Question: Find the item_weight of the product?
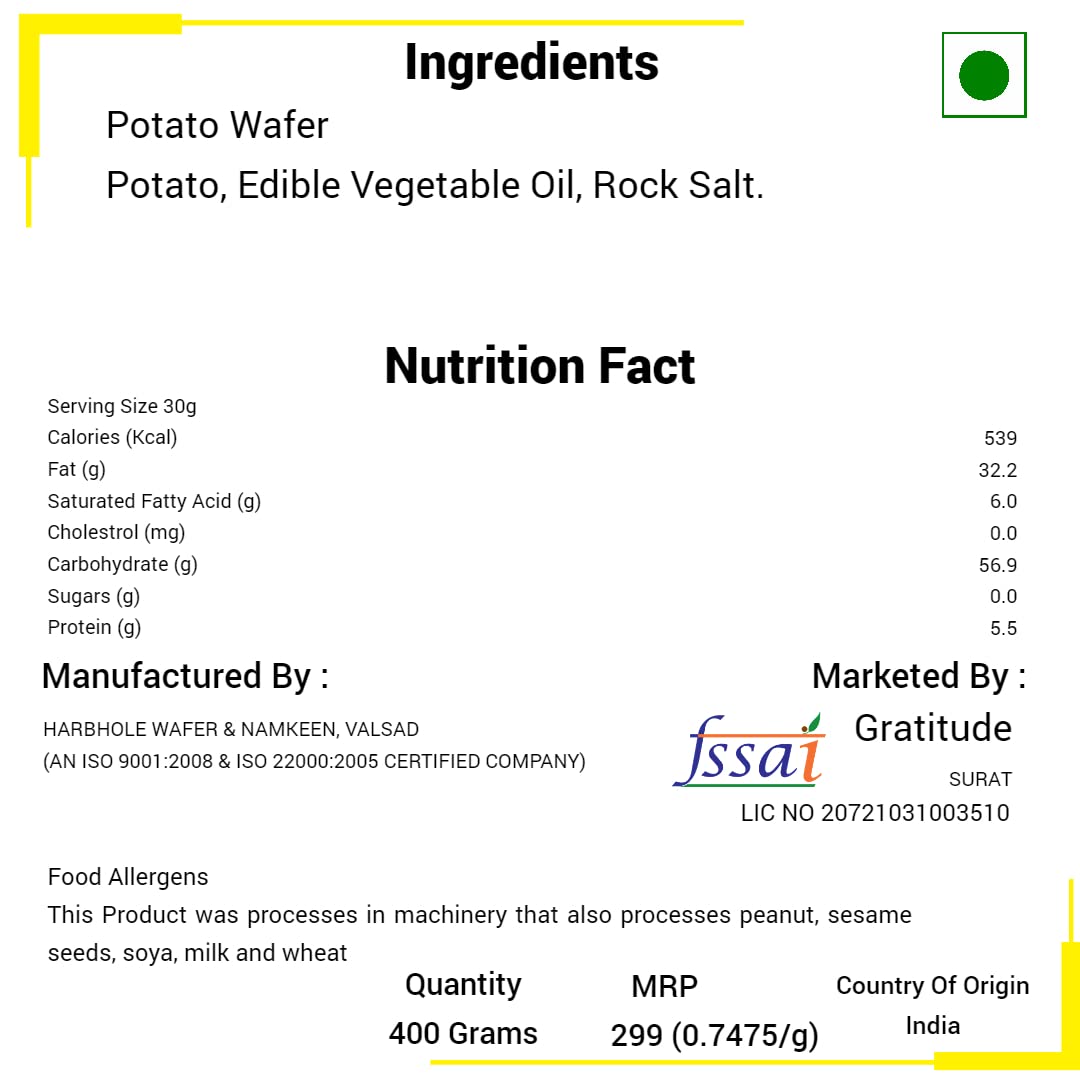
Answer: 400 gram